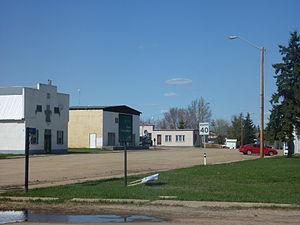
Kinsella est un hameau situé dans le comté de Beaver en Alberta au Canada. Il est situé le long de l'autoroute 14 et du chemin de fer du Canadien National. Il fait partie de la division de recensement No 10 et de la cirsoncription fédérale Vegreville—Wainwright.